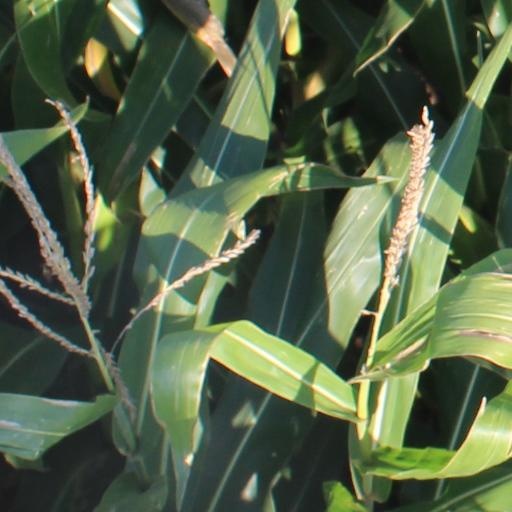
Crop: maize; corn